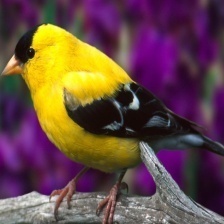
Species: AMERICAN GOLDFINCH
Scientific name: SPINUS TRISTIS
ImageNet parent category: goldfinch